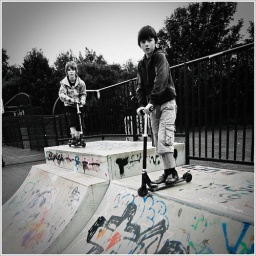
A bike ride out with scooters in bags to Mossley Park. 'Lew and Haz'.